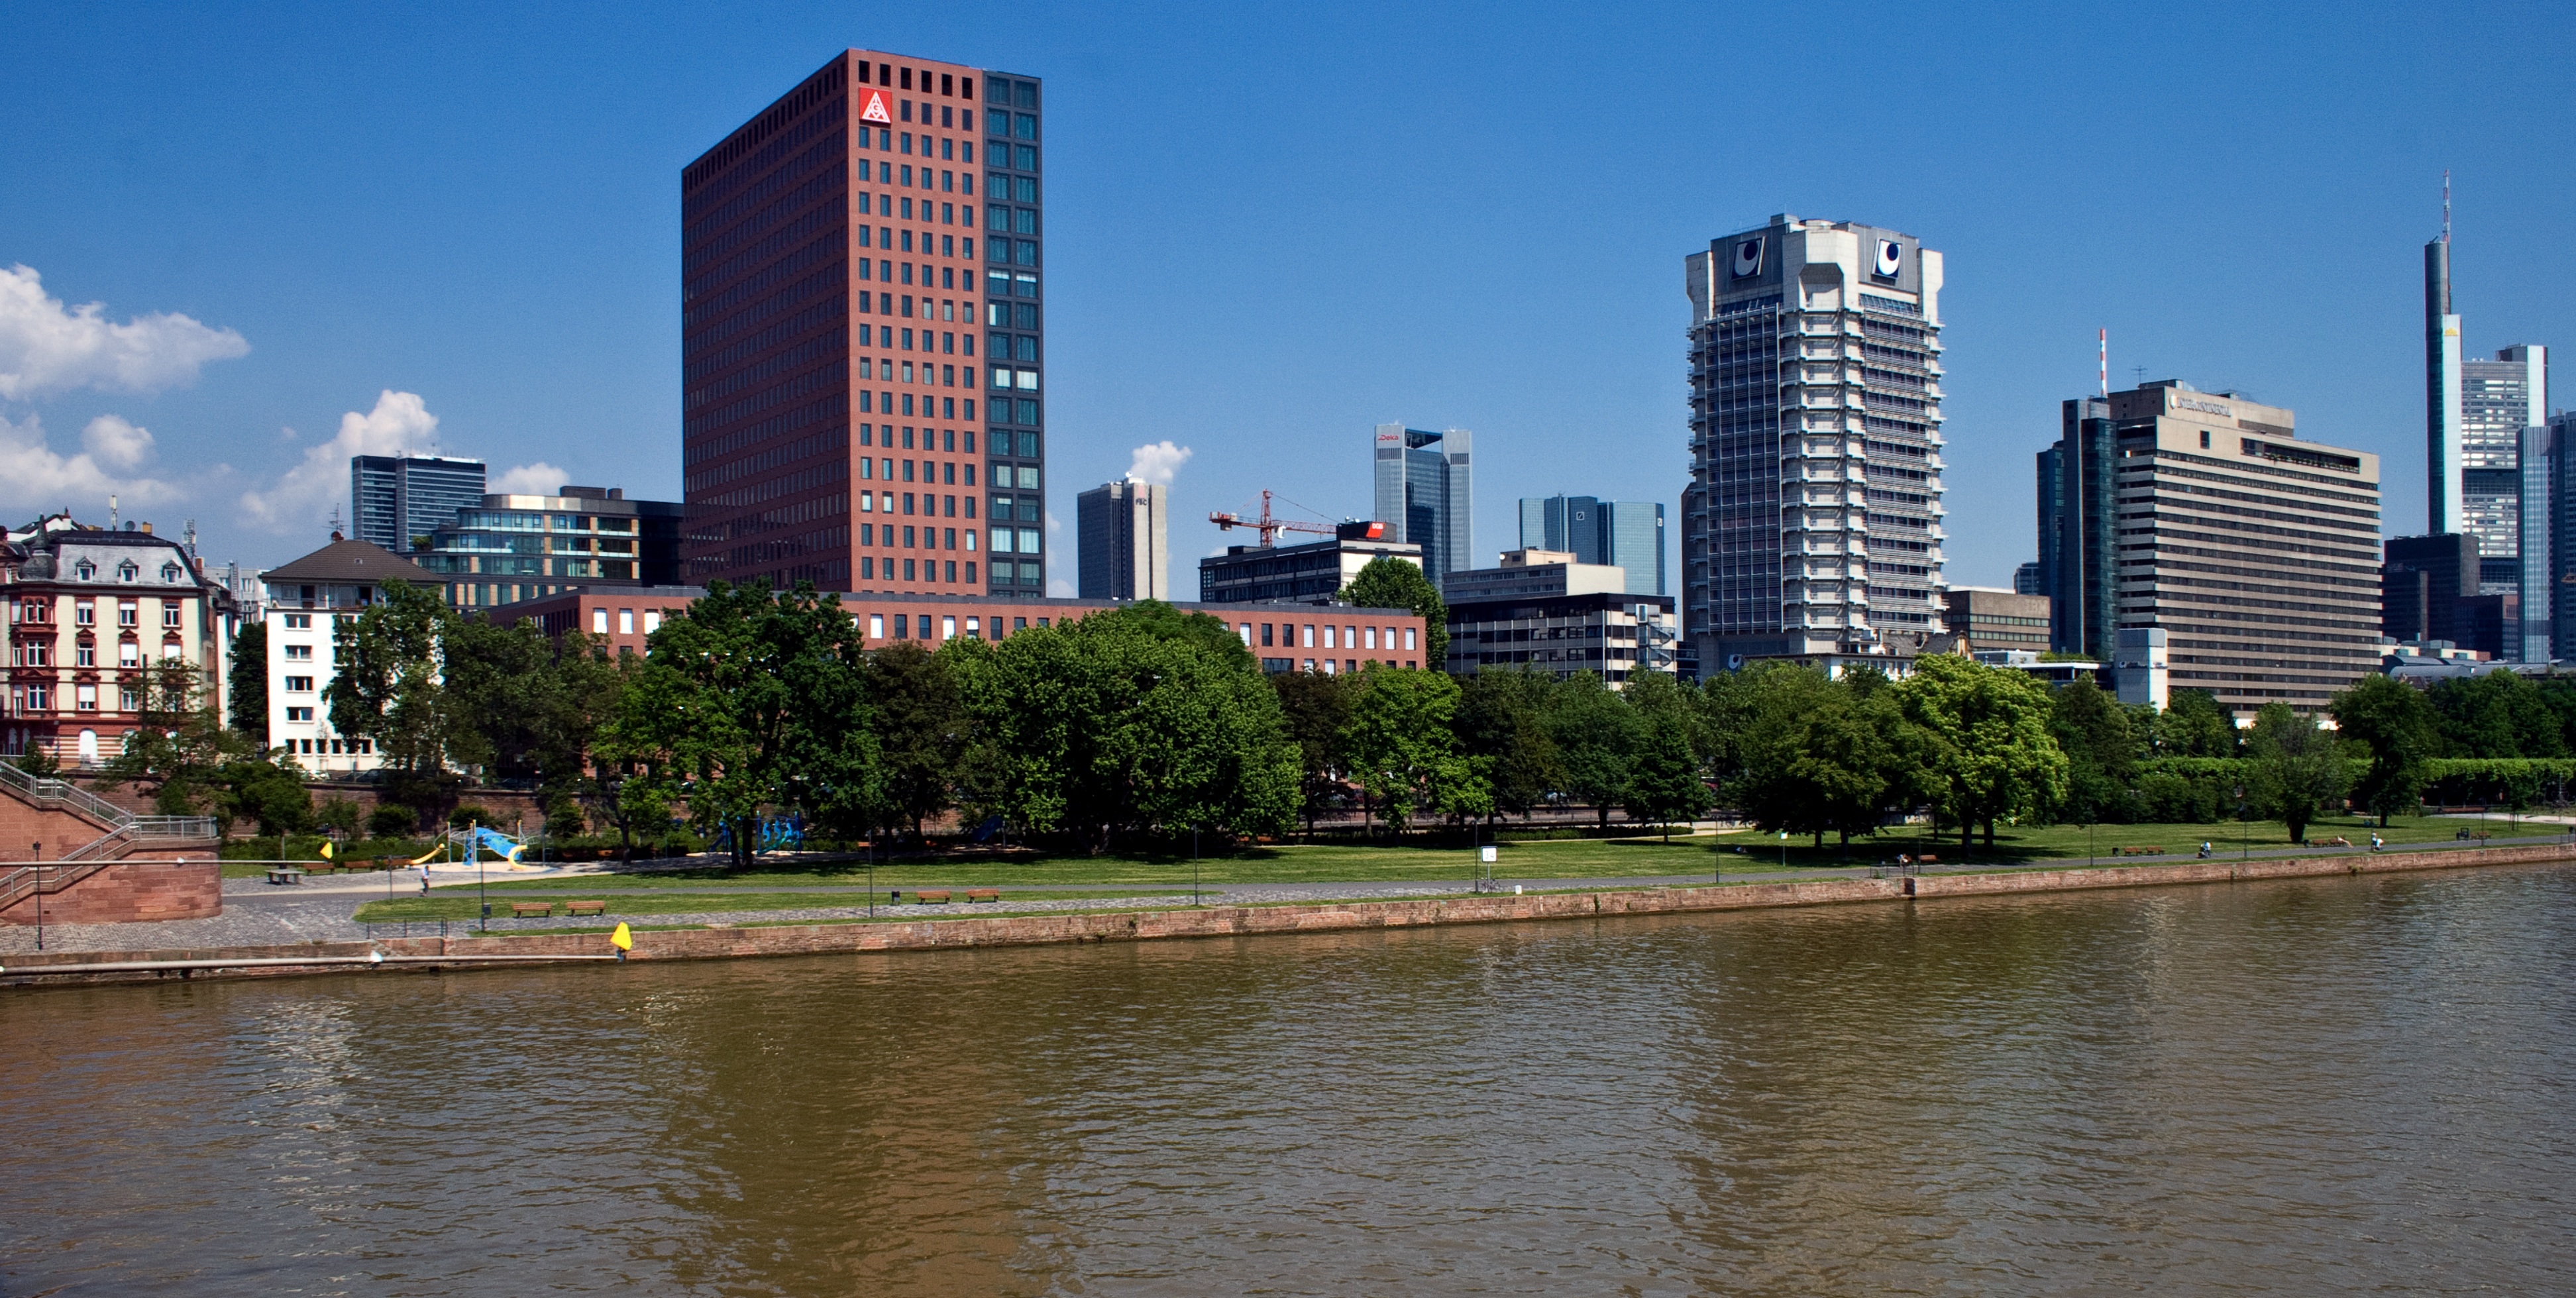
bridge, skyline, city, skyscraper, river, cityscape, downtown, landmark, waterway, tower block, center, main, frankfurt am main germany, frankfurt, metropolis, condominium, neighbourhood, town center, urban area, residential area, geographical feature, human settlement, metropolitan area